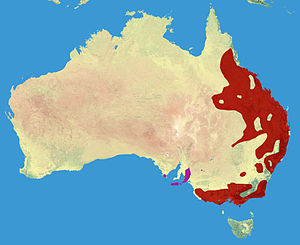
Koala
Røde områder viser udbredelse af koalaen